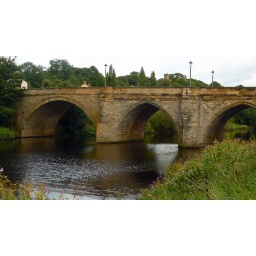
Yarm road bridge over the river Tees